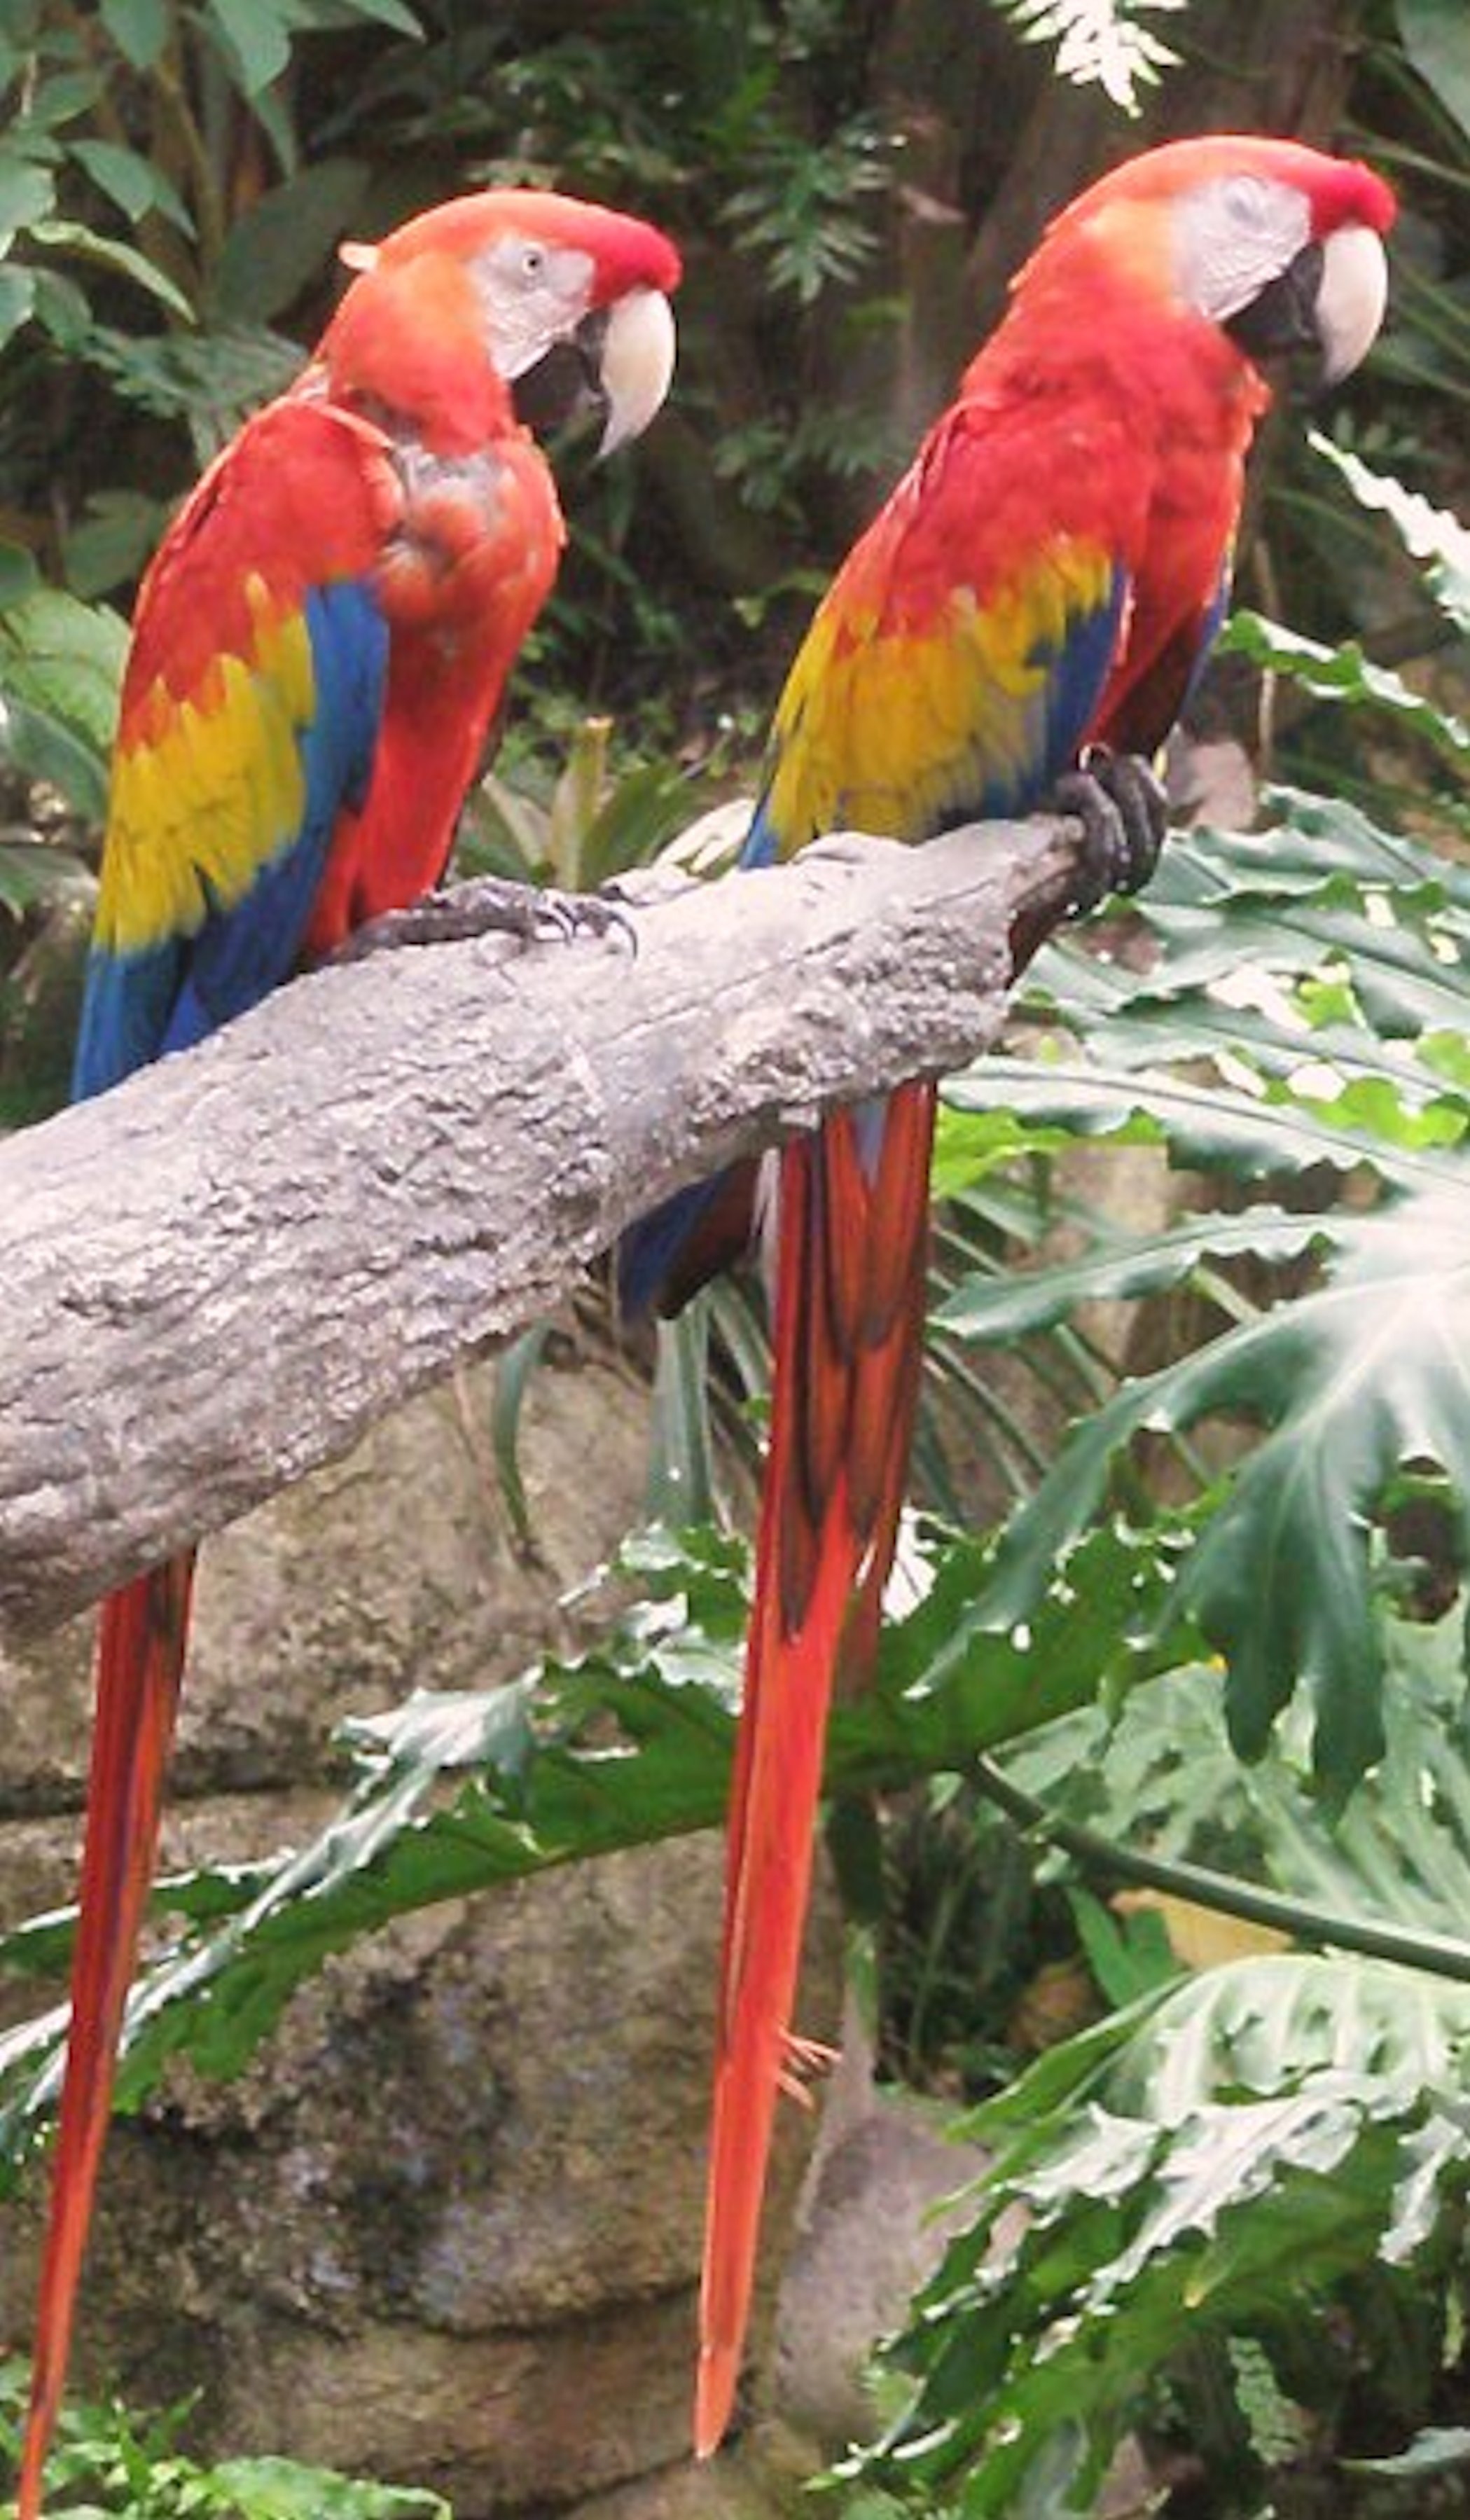
branch, bird, wing, fly, wildlife, pet, jungle, beak, tropical, perch, colorful, feather, avian, fauna, lorikeet, macaw, birds, vivid, bright, vertebrate, parrot, domestic, exotic, parrots